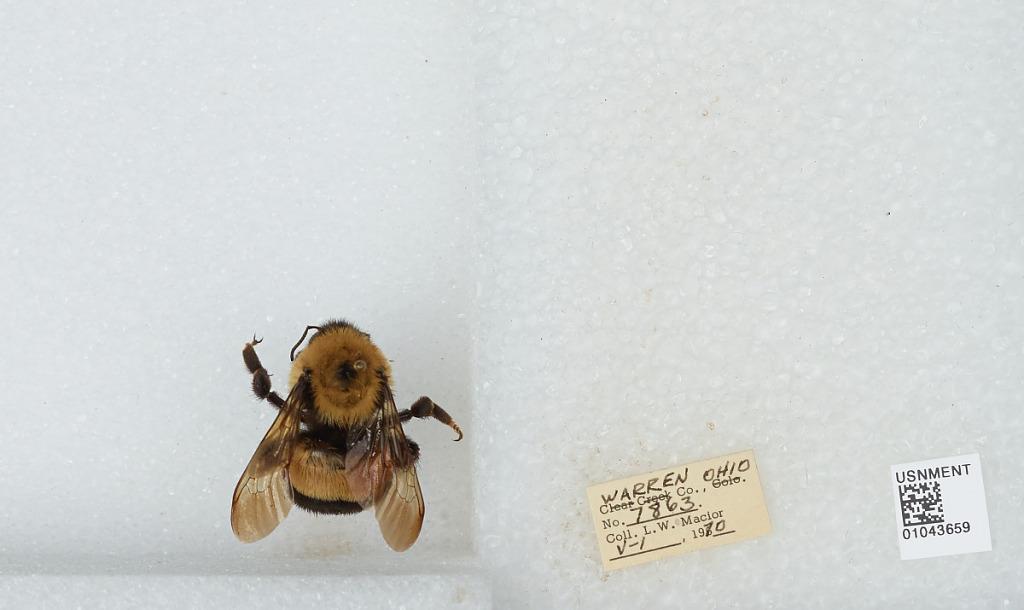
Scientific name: Bombus (Bombus) affinis Cresson
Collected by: L. Macior
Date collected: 1970-5-1
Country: United States
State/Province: Ohio
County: Warren
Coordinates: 39.4242, -84.1856